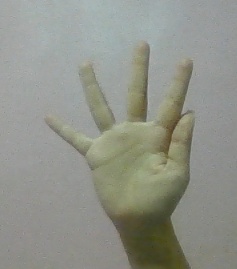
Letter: sheen